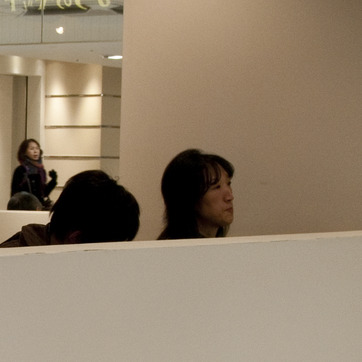
Material: hair